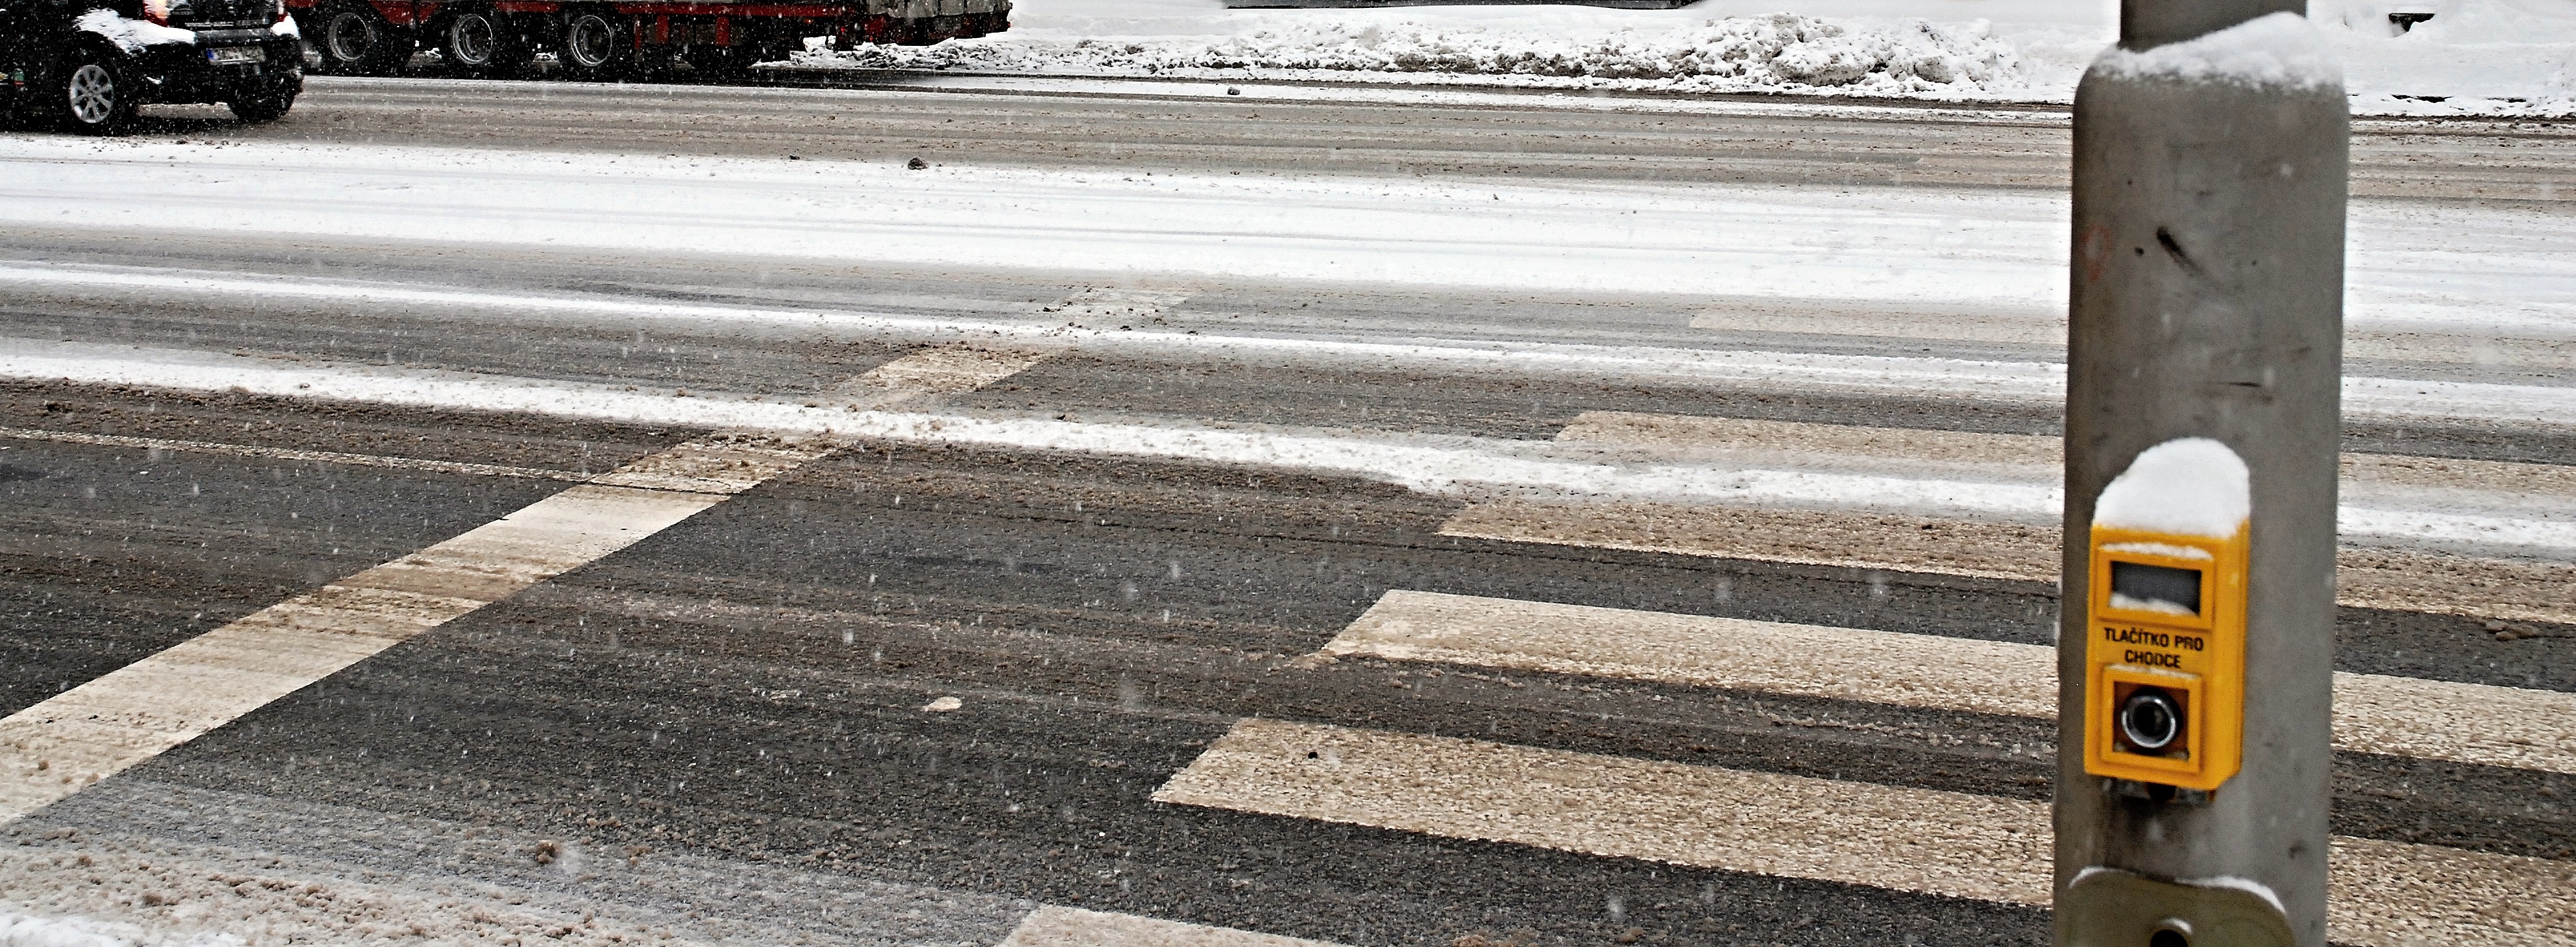
pedestrian, snow, winter, track, road, street, sidewalk, asphalt, walkway, ice, truck, lane, zebra, icing, infrastructure, cars, lanes, zebra crossing, flakes, pedestrian crossing, road surface, nonbuilding structure, button for pedestrians